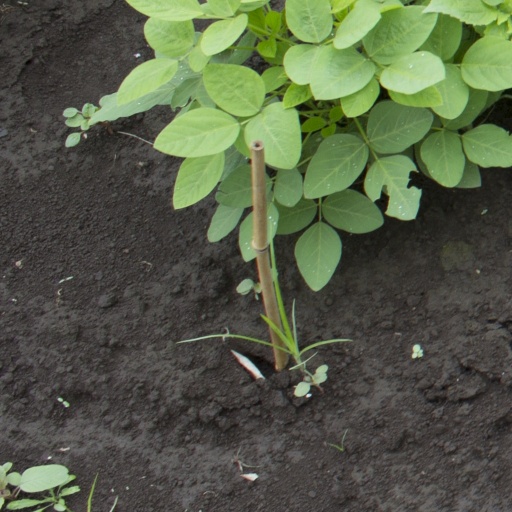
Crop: soybean